Opera Holland Park

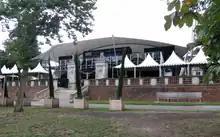
2013 stage

Opera Holland Park is a summer opera company which produces an annual season of opera performances, staged under a temporary canopy in front of the remains of Holland House, a Blitz-damaged building in Holland Park, west central London.